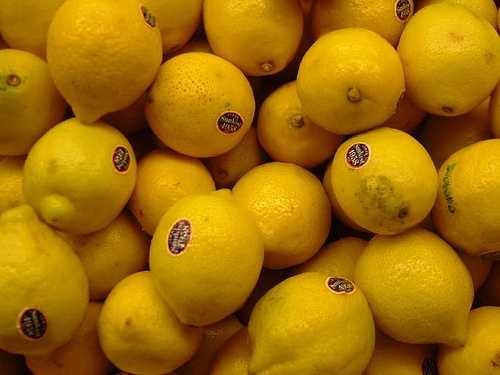
Label: Lemon